2011 Grand National

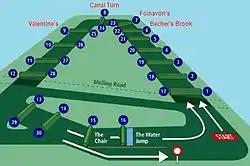
Overview of the 4½-mile "National Course" at Aintree with thirty fences.

Ten horses fell during the race, four unseated their riders, two were brought down by other fallers and five were pulled up.